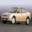
Label: automobile